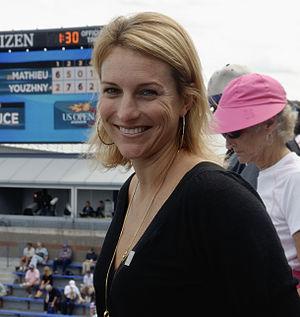
Cette liste présente une énumération non exhaustive de personnalités de langue maternelle et d'expression roumaine, pour la plupart nées et élevées dans les actuelles Roumanie et Moldavie, mais s'étant parfois aussi exprimées en d'autres langues ou possédant, dans la diaspora, une autre nationalité ou une double-nationalité, résultant de l'exode des élites vers l'Europe de l'Ouest ou l'Amérique du Nord de 1940 à 1989, durant les dictatures fasciste puis communiste. De ce fait, la culture roumaine, mal connue comme telle, s'est surtout manifestée à travers des personnages internationalement connus, mais pas en tant que roumains.
Corina Morariu est une joueuse de tennis américaine, professionnelle de 1994 à 2007.
Les Roumano-Américains sont les citoyens et résidents des États-Unis d'origine roumaine.